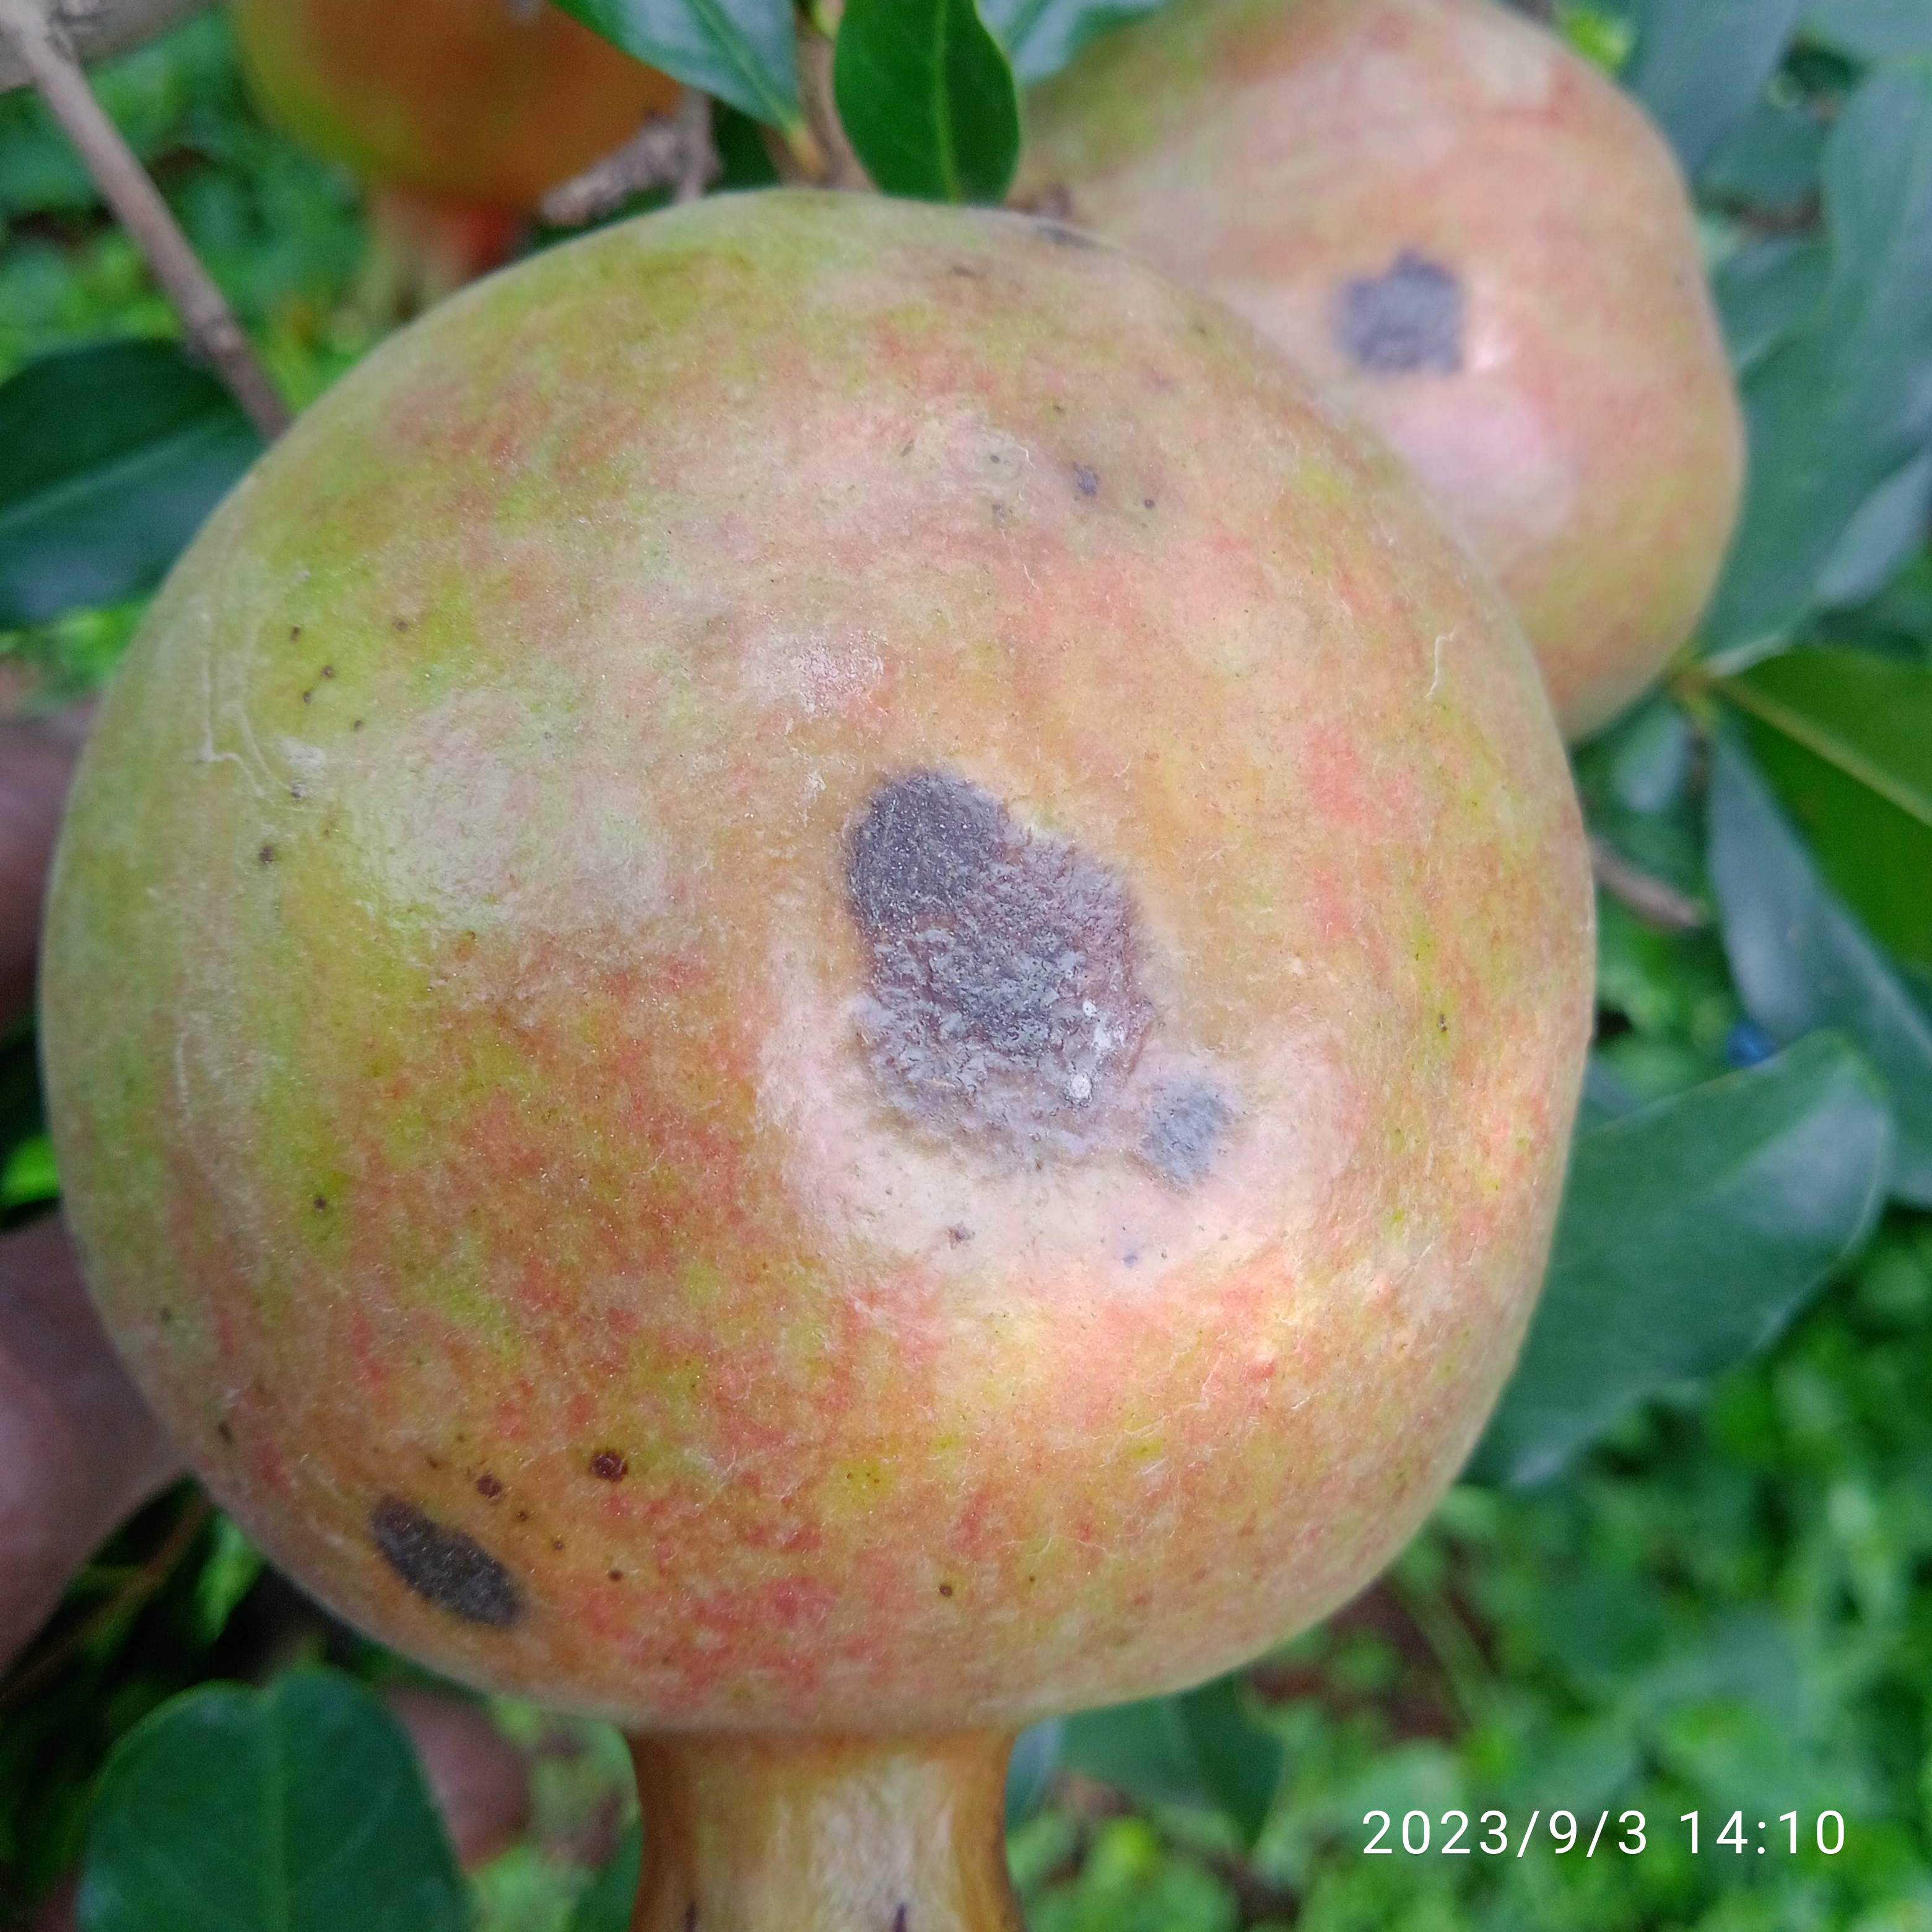
Label: Anthracnose